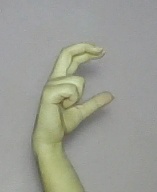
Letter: thal